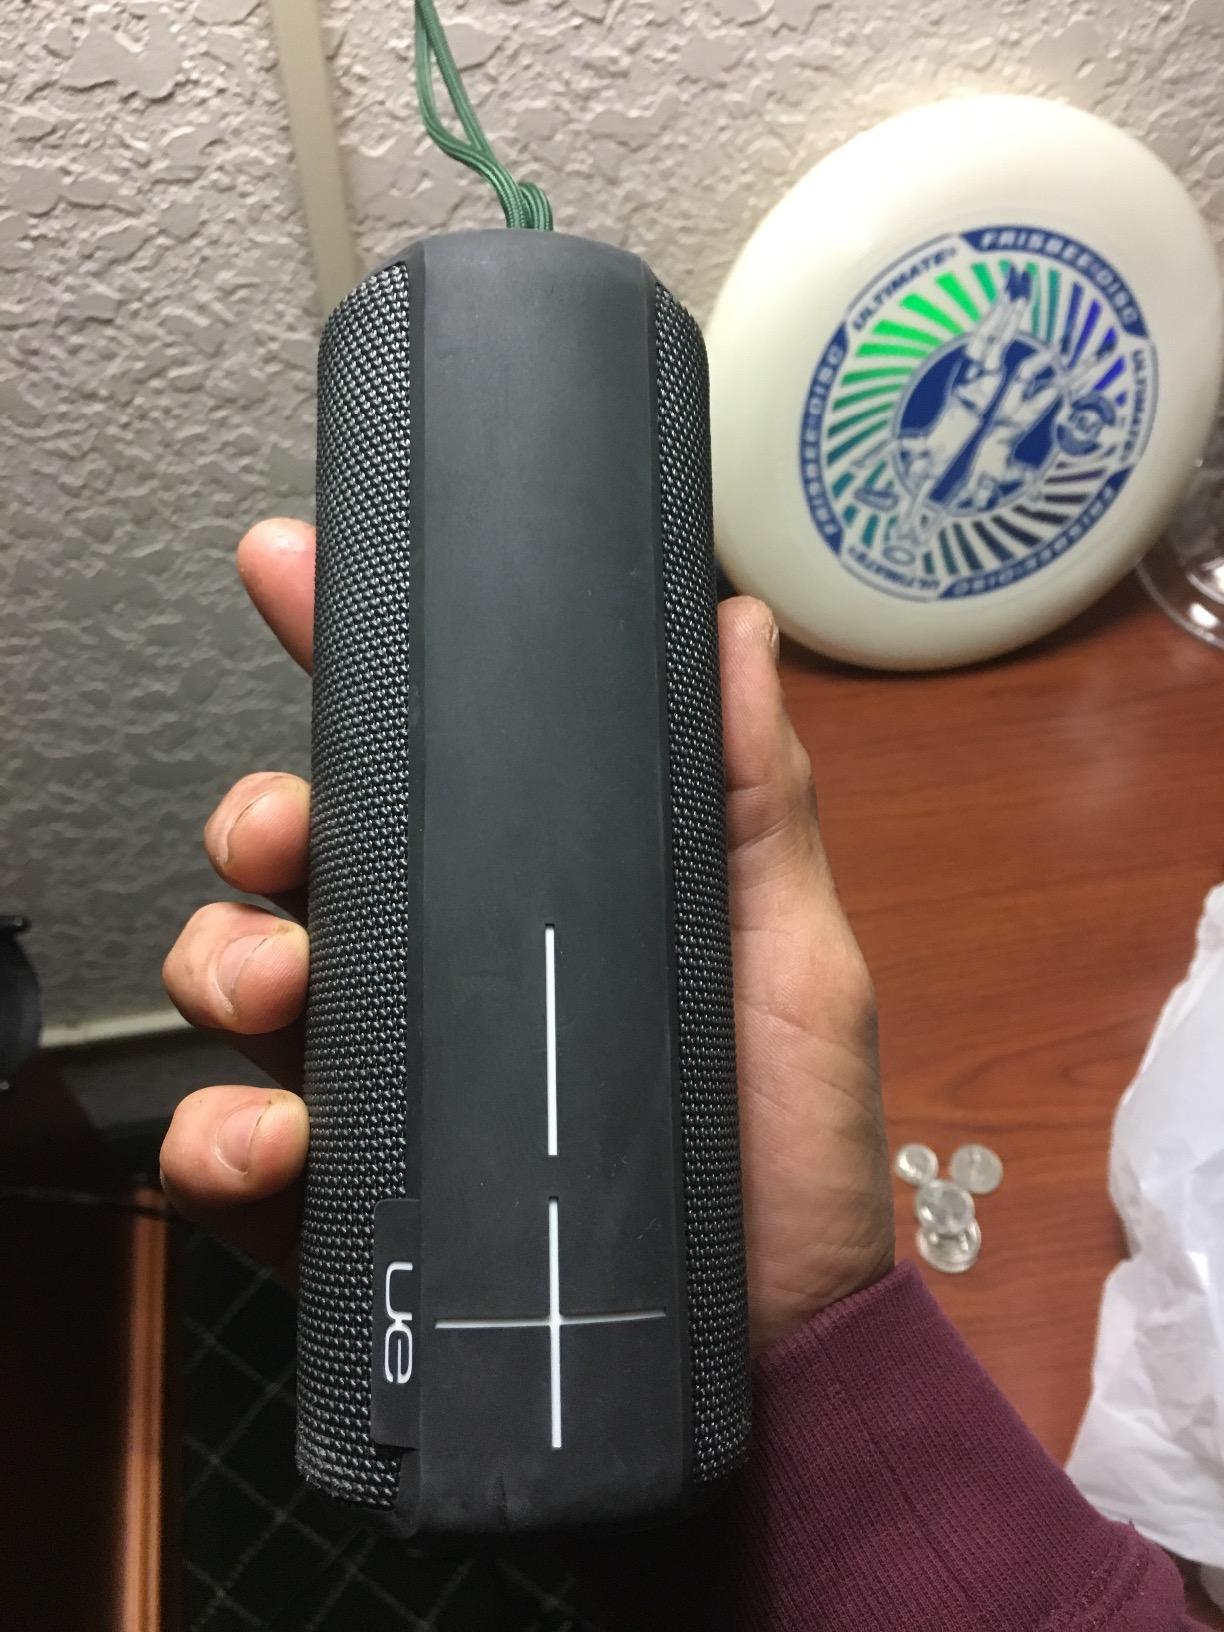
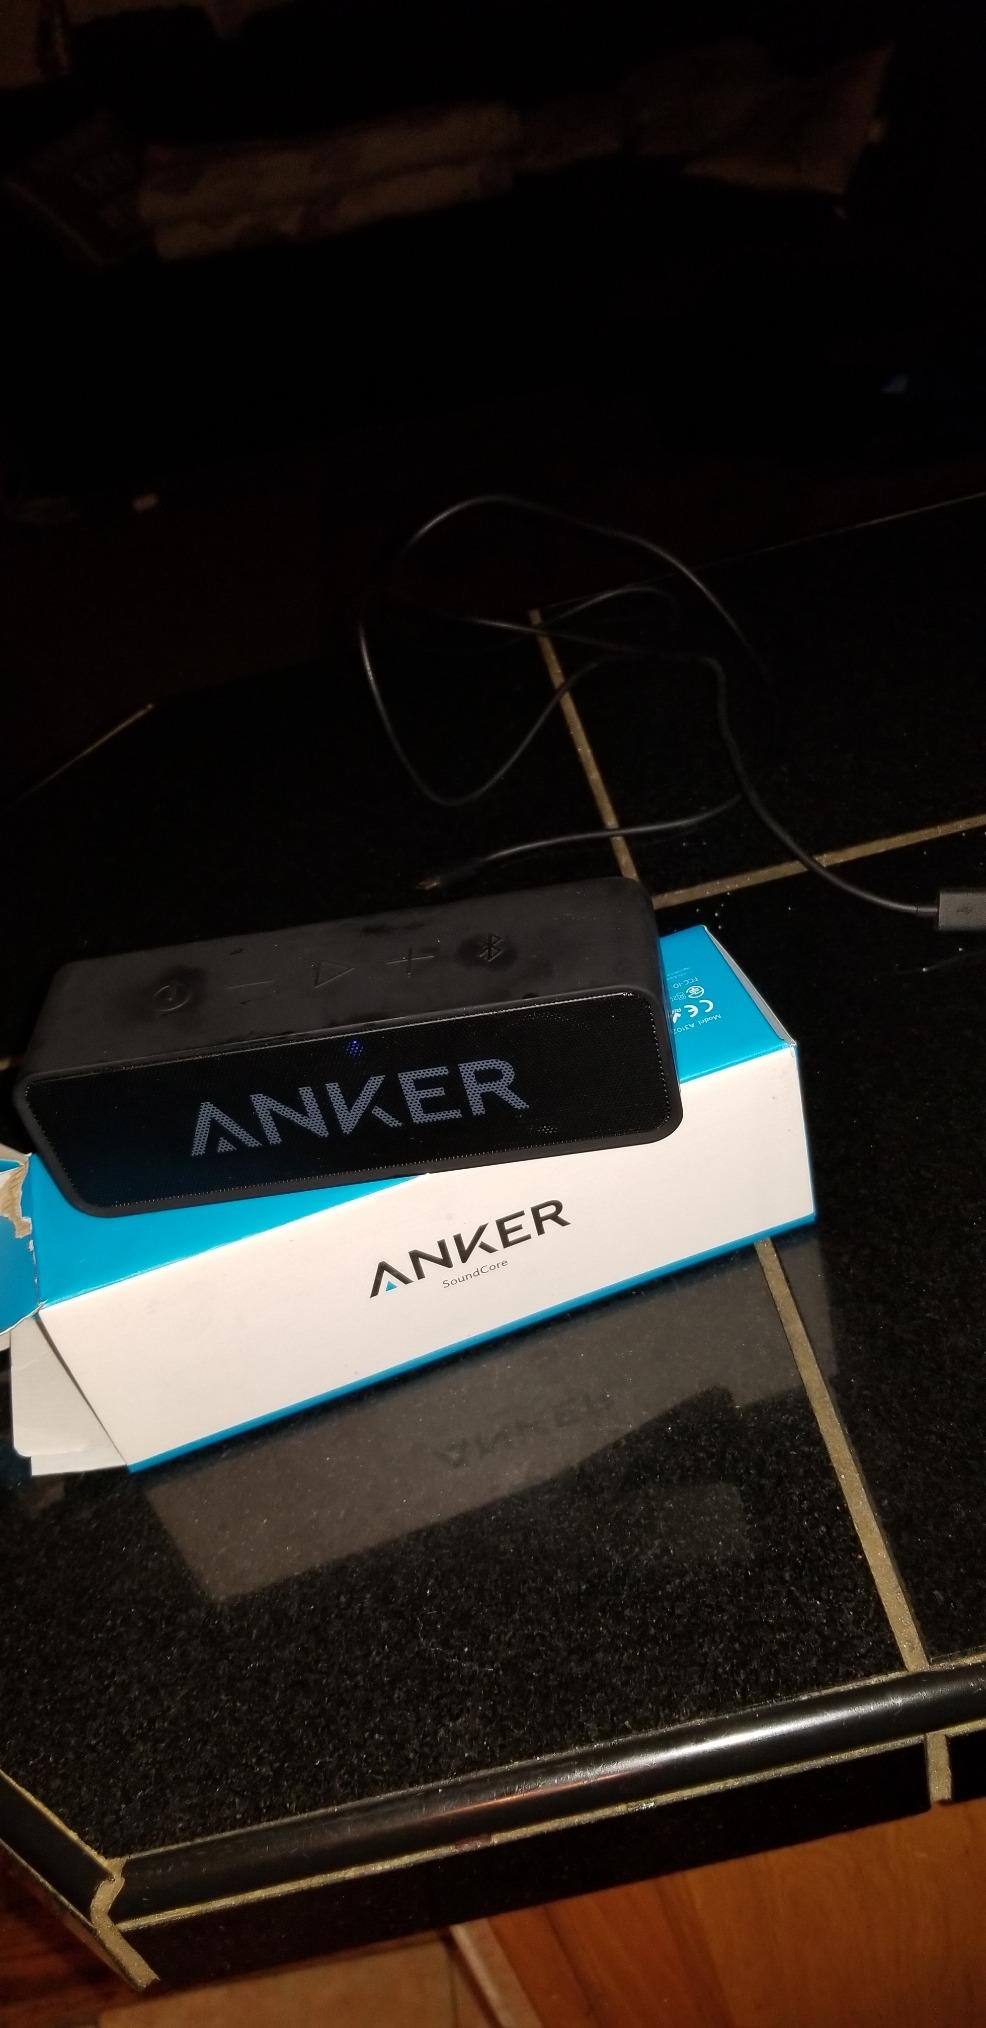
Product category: speaker
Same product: no